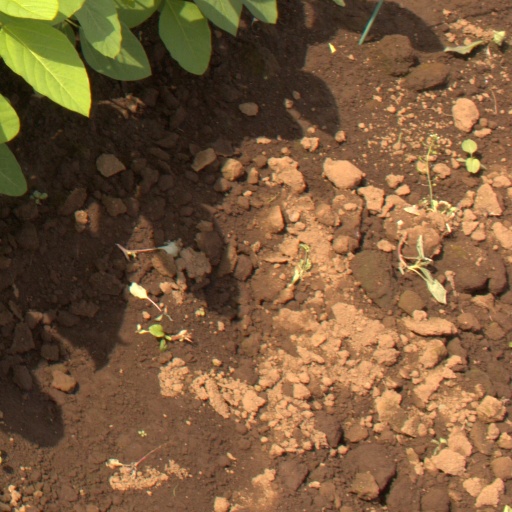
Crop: soybean